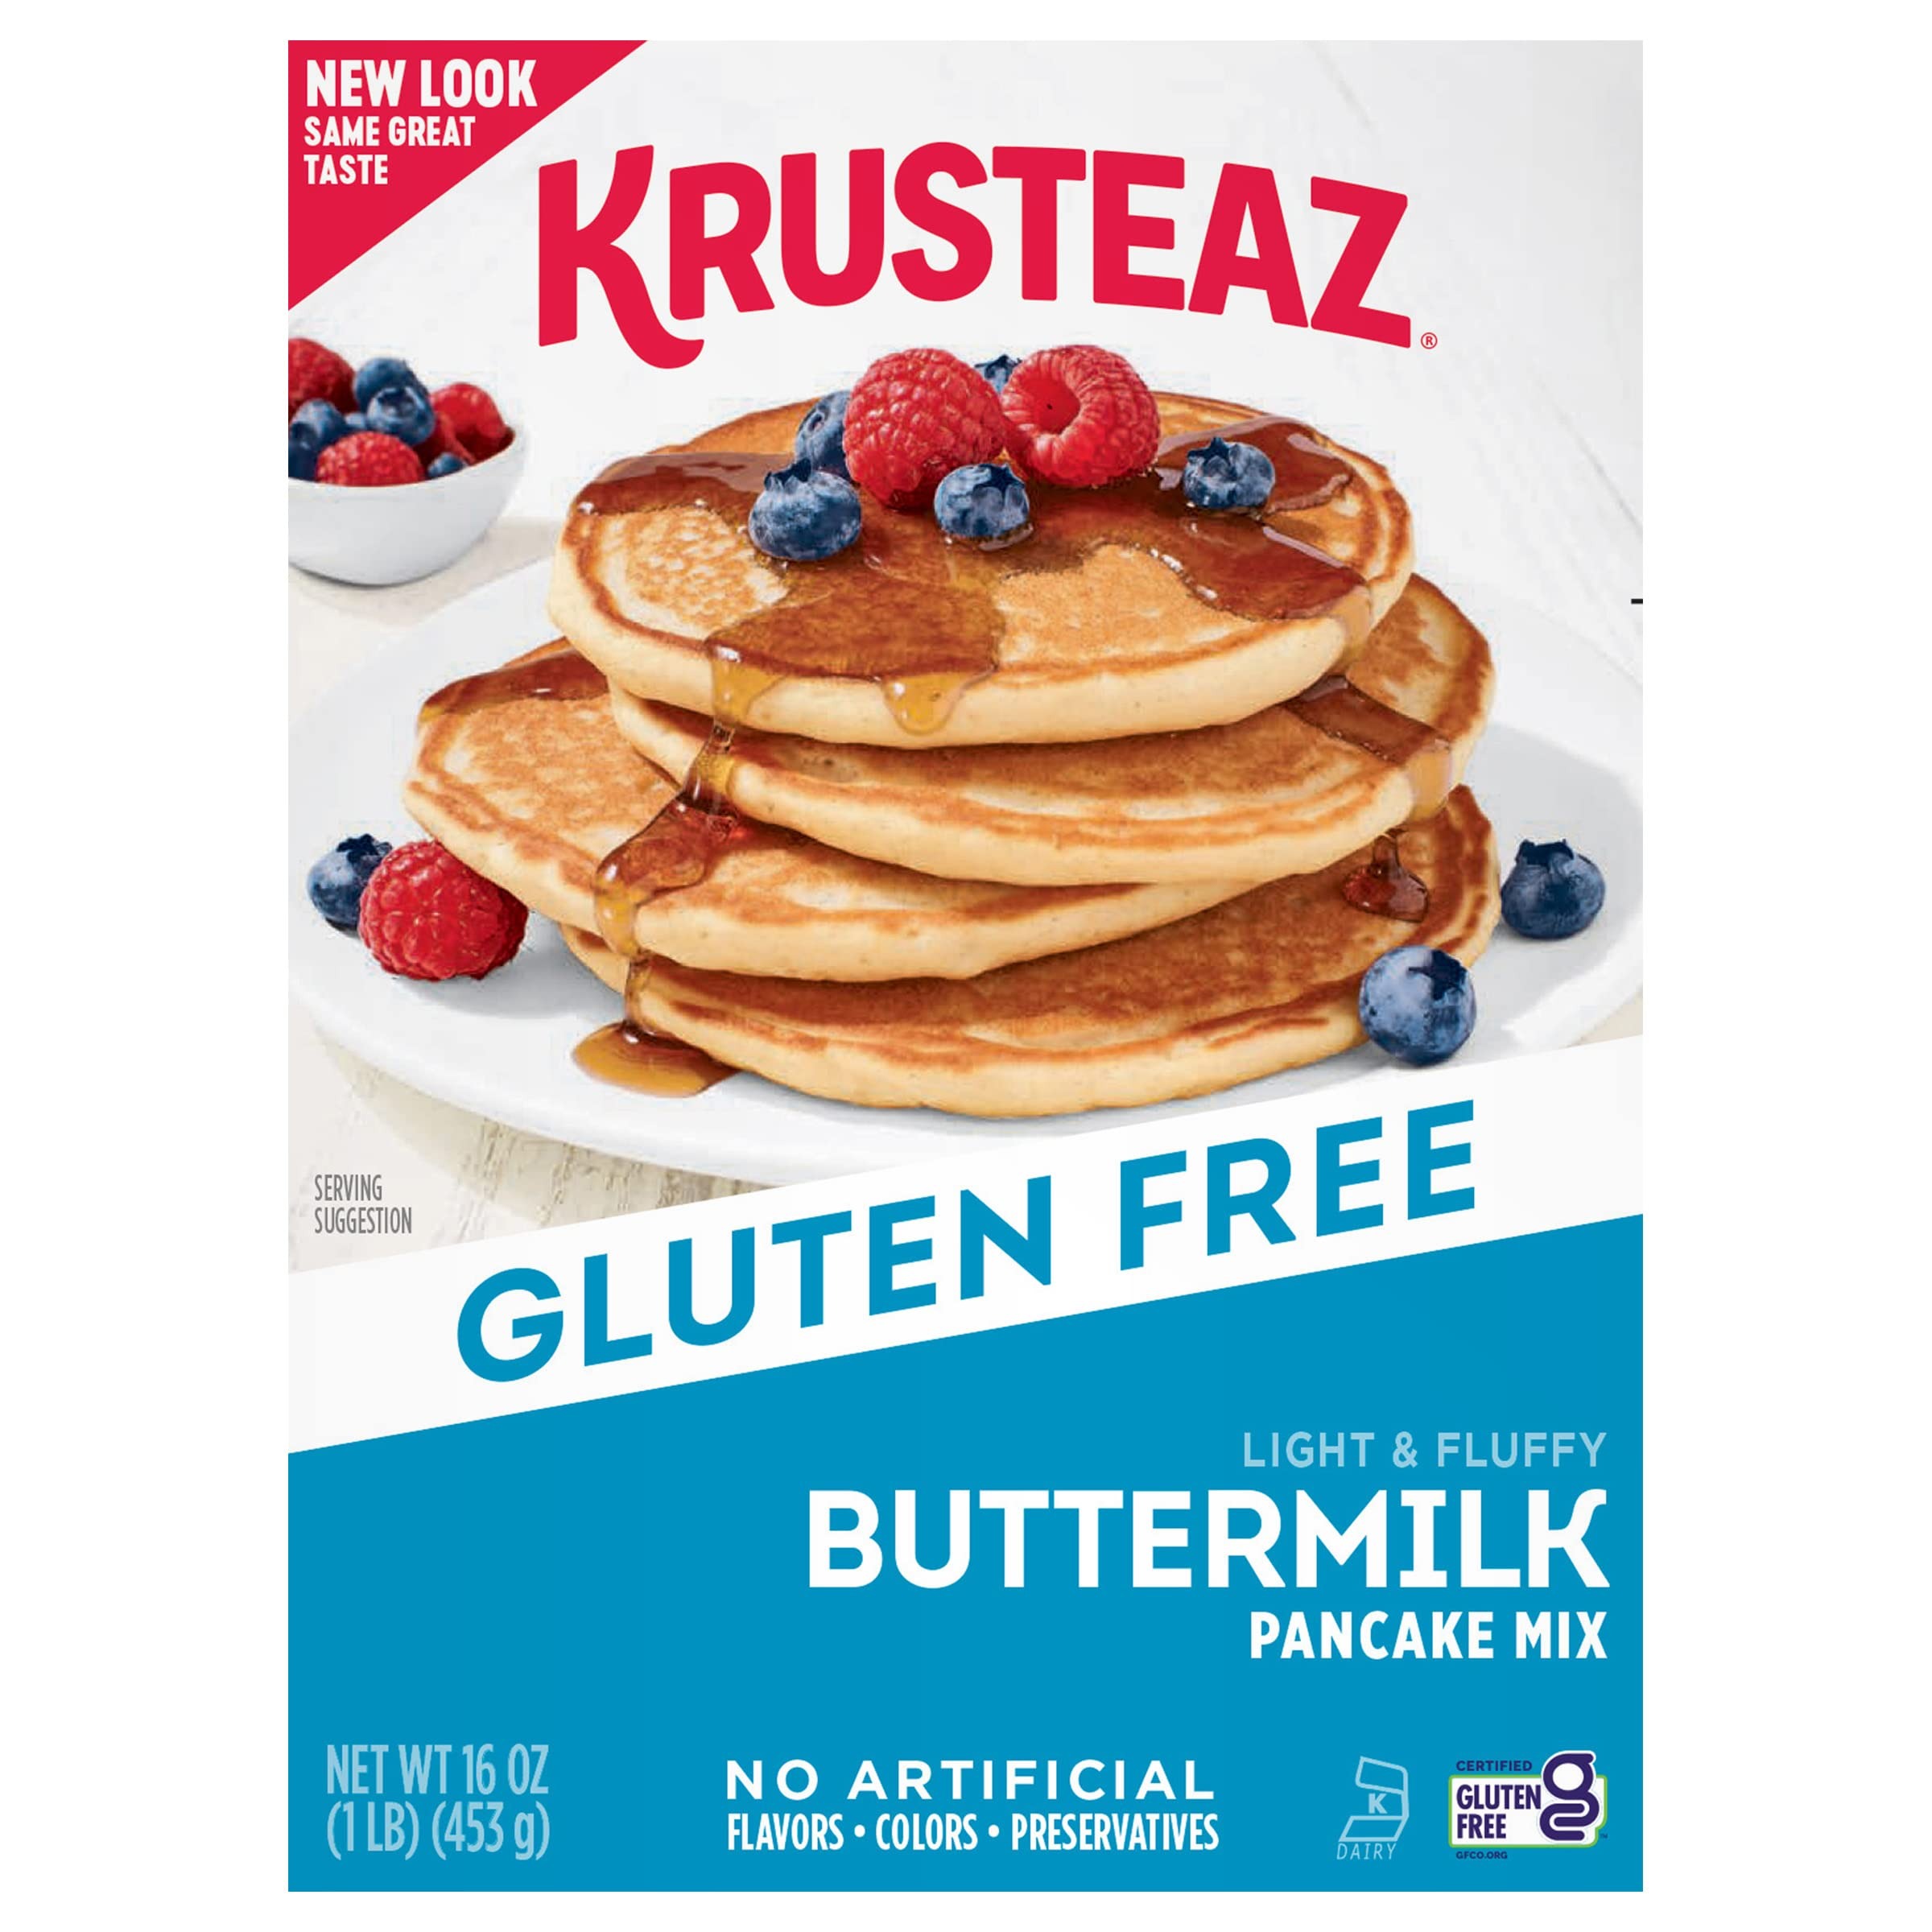
Item Name: Krusteaz Gluten Free, Buttermilk Pancake Mix, Buttermilk 16 Ounce (Pack of 6)
Bullet Point: Gluten Free
Product Description: Made with real sweet-cream buttermilk, this mix always delivers a tasty, light and fluffy pancake! Formulated with a special blend of whole-grain and rice flour, these pancakes guarantee a good source of whole grains to help contribute to your healthy lifestyle!
Value: 96.0
Unit: Ounce

Price: 5.23